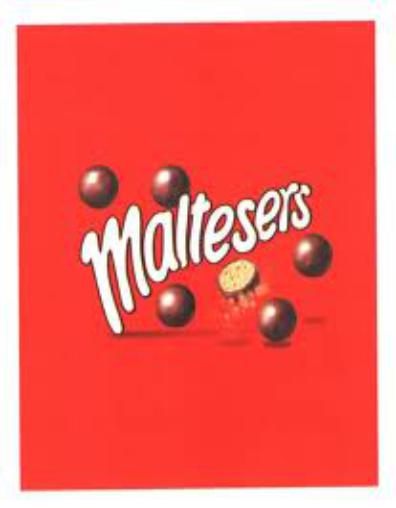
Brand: Maltesers
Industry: Food